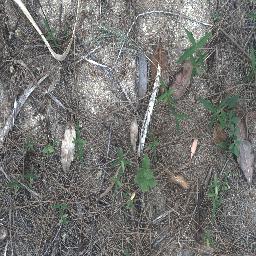
Label: siam_weed